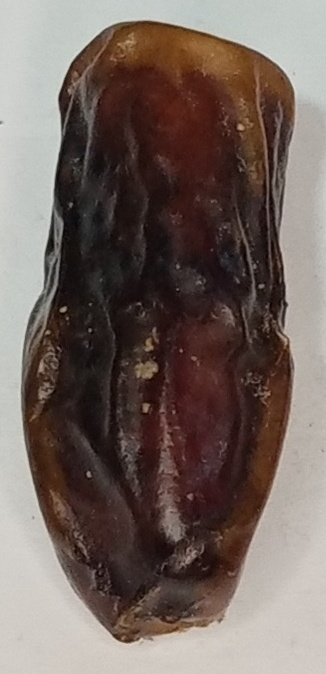
Variety: gajar
Size: large
Grade: grade-1